Kazimierz Wyka

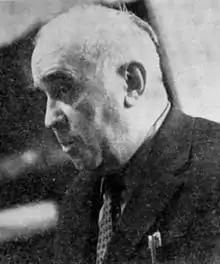
Kazimierz Wyka

Kazimierz Wyka (19 March 1910 – 19 January 1975) was a Polish literary historian, literary critic, and professor at the Jagiellonian University in Kraków following World War II. He was a deputy to the Polish parliament (Sejm) from 1952 to 1956 during the era of Stalinism in Poland.